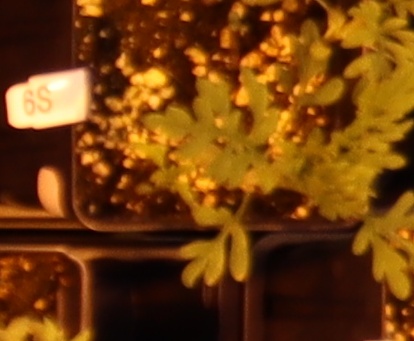
Label: Ragweed